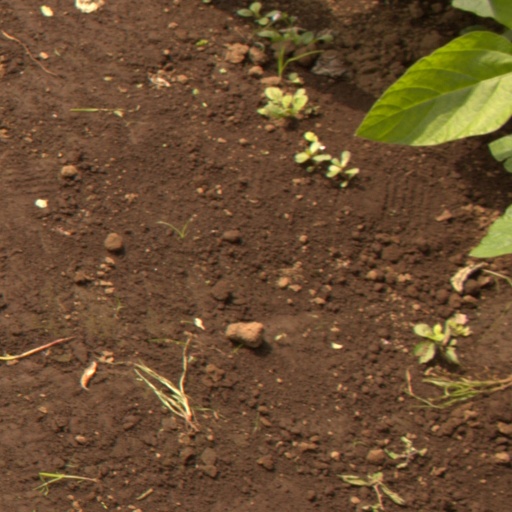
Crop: soybean